Monarchies in Europe

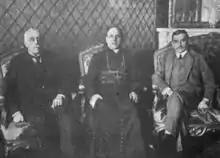
The Regency Council of the Kingdom of Poland (1917–1918) acted on behalf of the king that was never elected.

Monarchies established or re-established during the interbellum period were: